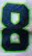
Number: 8